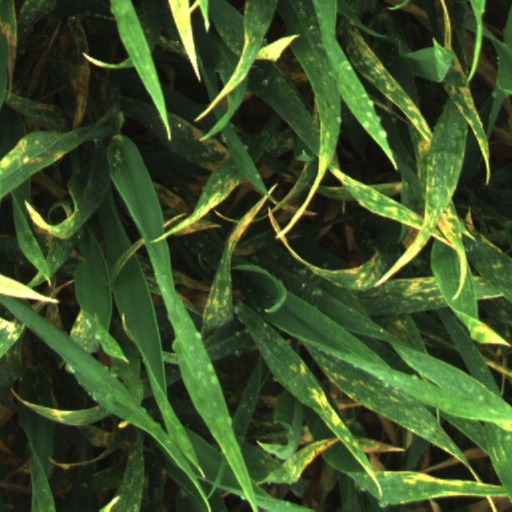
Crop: wheat